Roman Catholic Archdiocese of San Juan de Puerto Rico

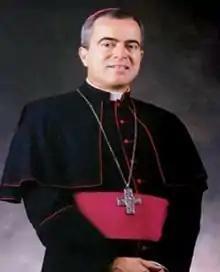
Archbishop Nieves (2016)

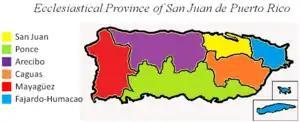
Ecclesiastical Province of San Juan de Puerto Rico map

On January 11, 2018, Catholic Schools of the Archdiocese of San Juan filed for Chapter 11 bankruptcy, stating that the current pension plan was unworkable and applied for a new plan which has an estimated $10 million in assets and $10 million in liabilities. On March 27, 2018, local Judge Anthony Cuevas issued an embargo against the Archdiocese of San Juan which would remain in effect until they could find $4.7 million to pay for teachers pension. It was also ruled that the Catholic Church in Puerto Rico was a single entity and that the embargo would also apply to all the suffragan dioceses of the Archdiocese of San Juan. On August 29, 2018, the Archdiocese of San Juan filed for Chapter 11 bankruptcy, noting that they were unable find the $4.7 million. On September 7, 2018, US Bankruptcy Judge Edward Godoy protected the Archdiocese of San Juan under Chapter 11, avoiding seizure of assets and payment of pensions to their retired teachers. However, the bankruptcy will also apply to other Dioceses in Puerto Rico as well.